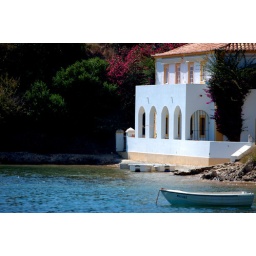
house by the river